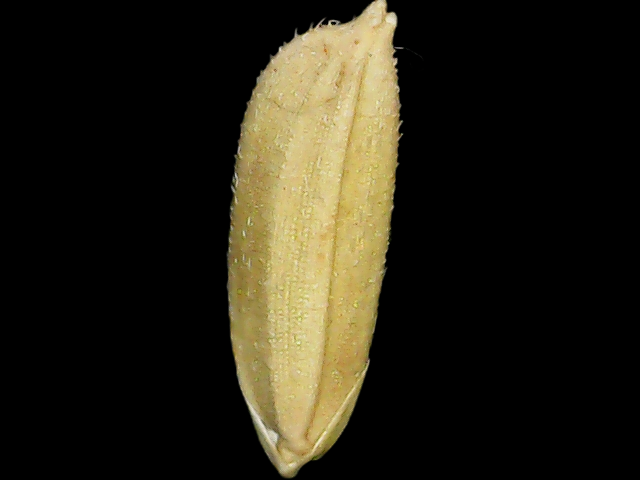
Rice variety: Bd30